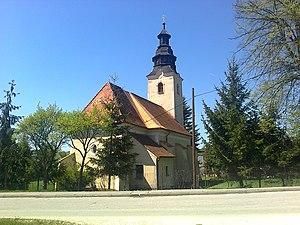
Vaďovce est un village de Slovaquie situé dans la région de Trenčín.